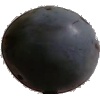
Label: Plum 3